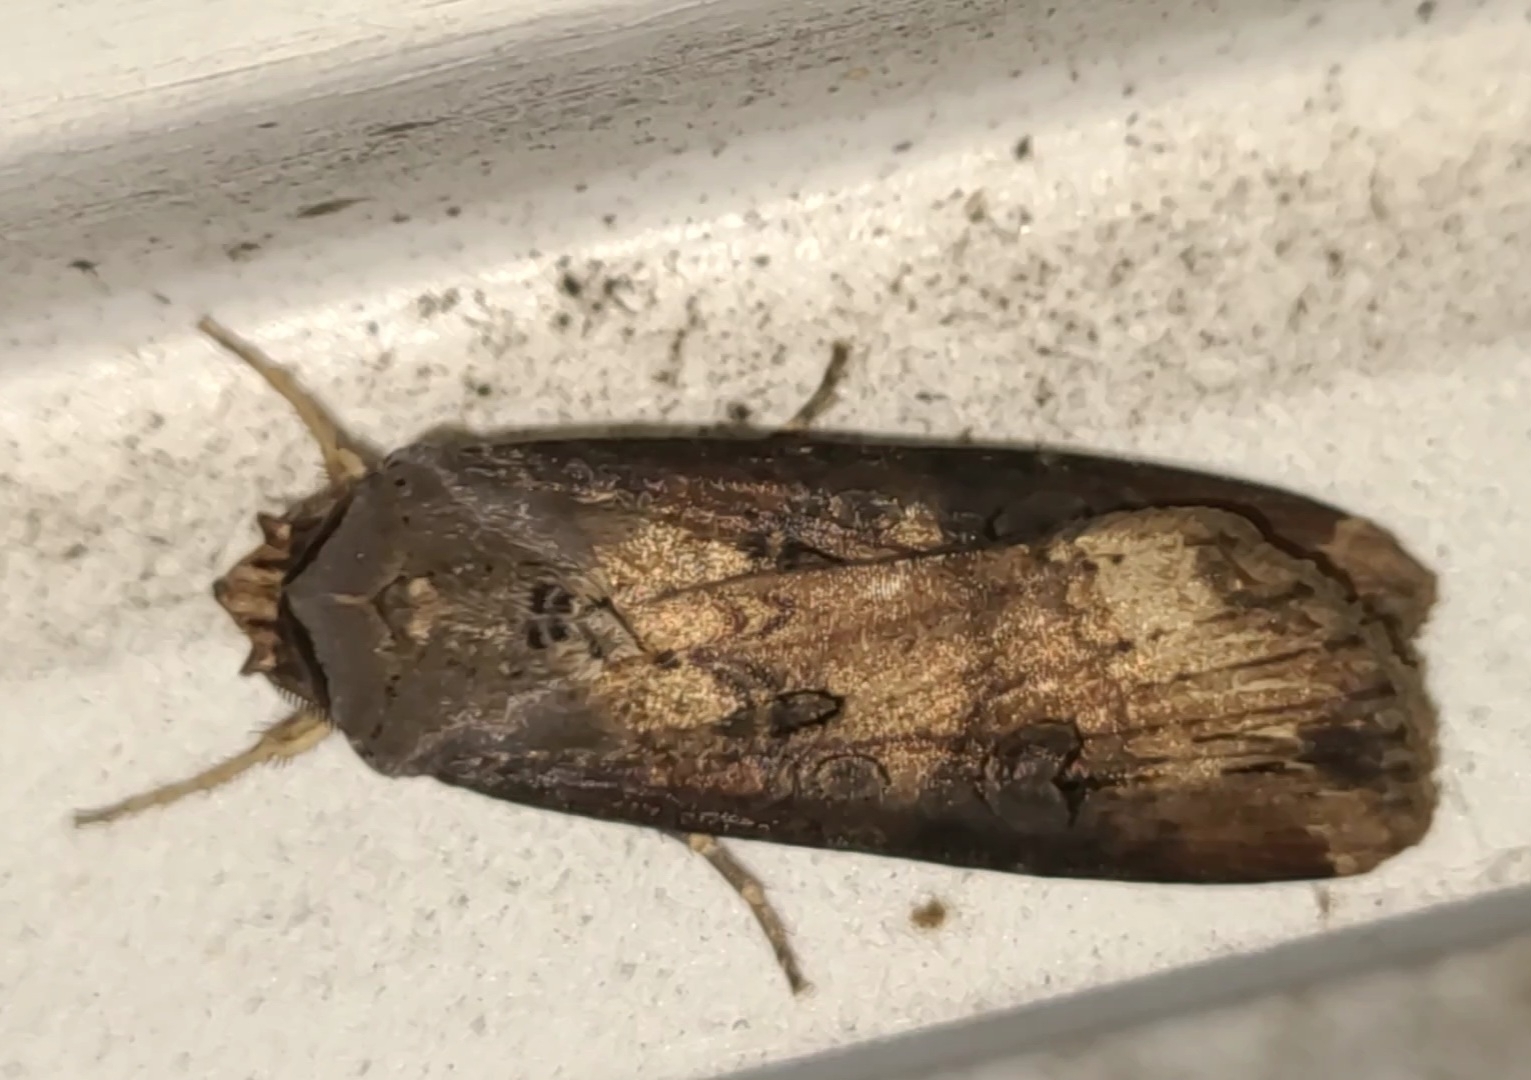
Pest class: cutworms